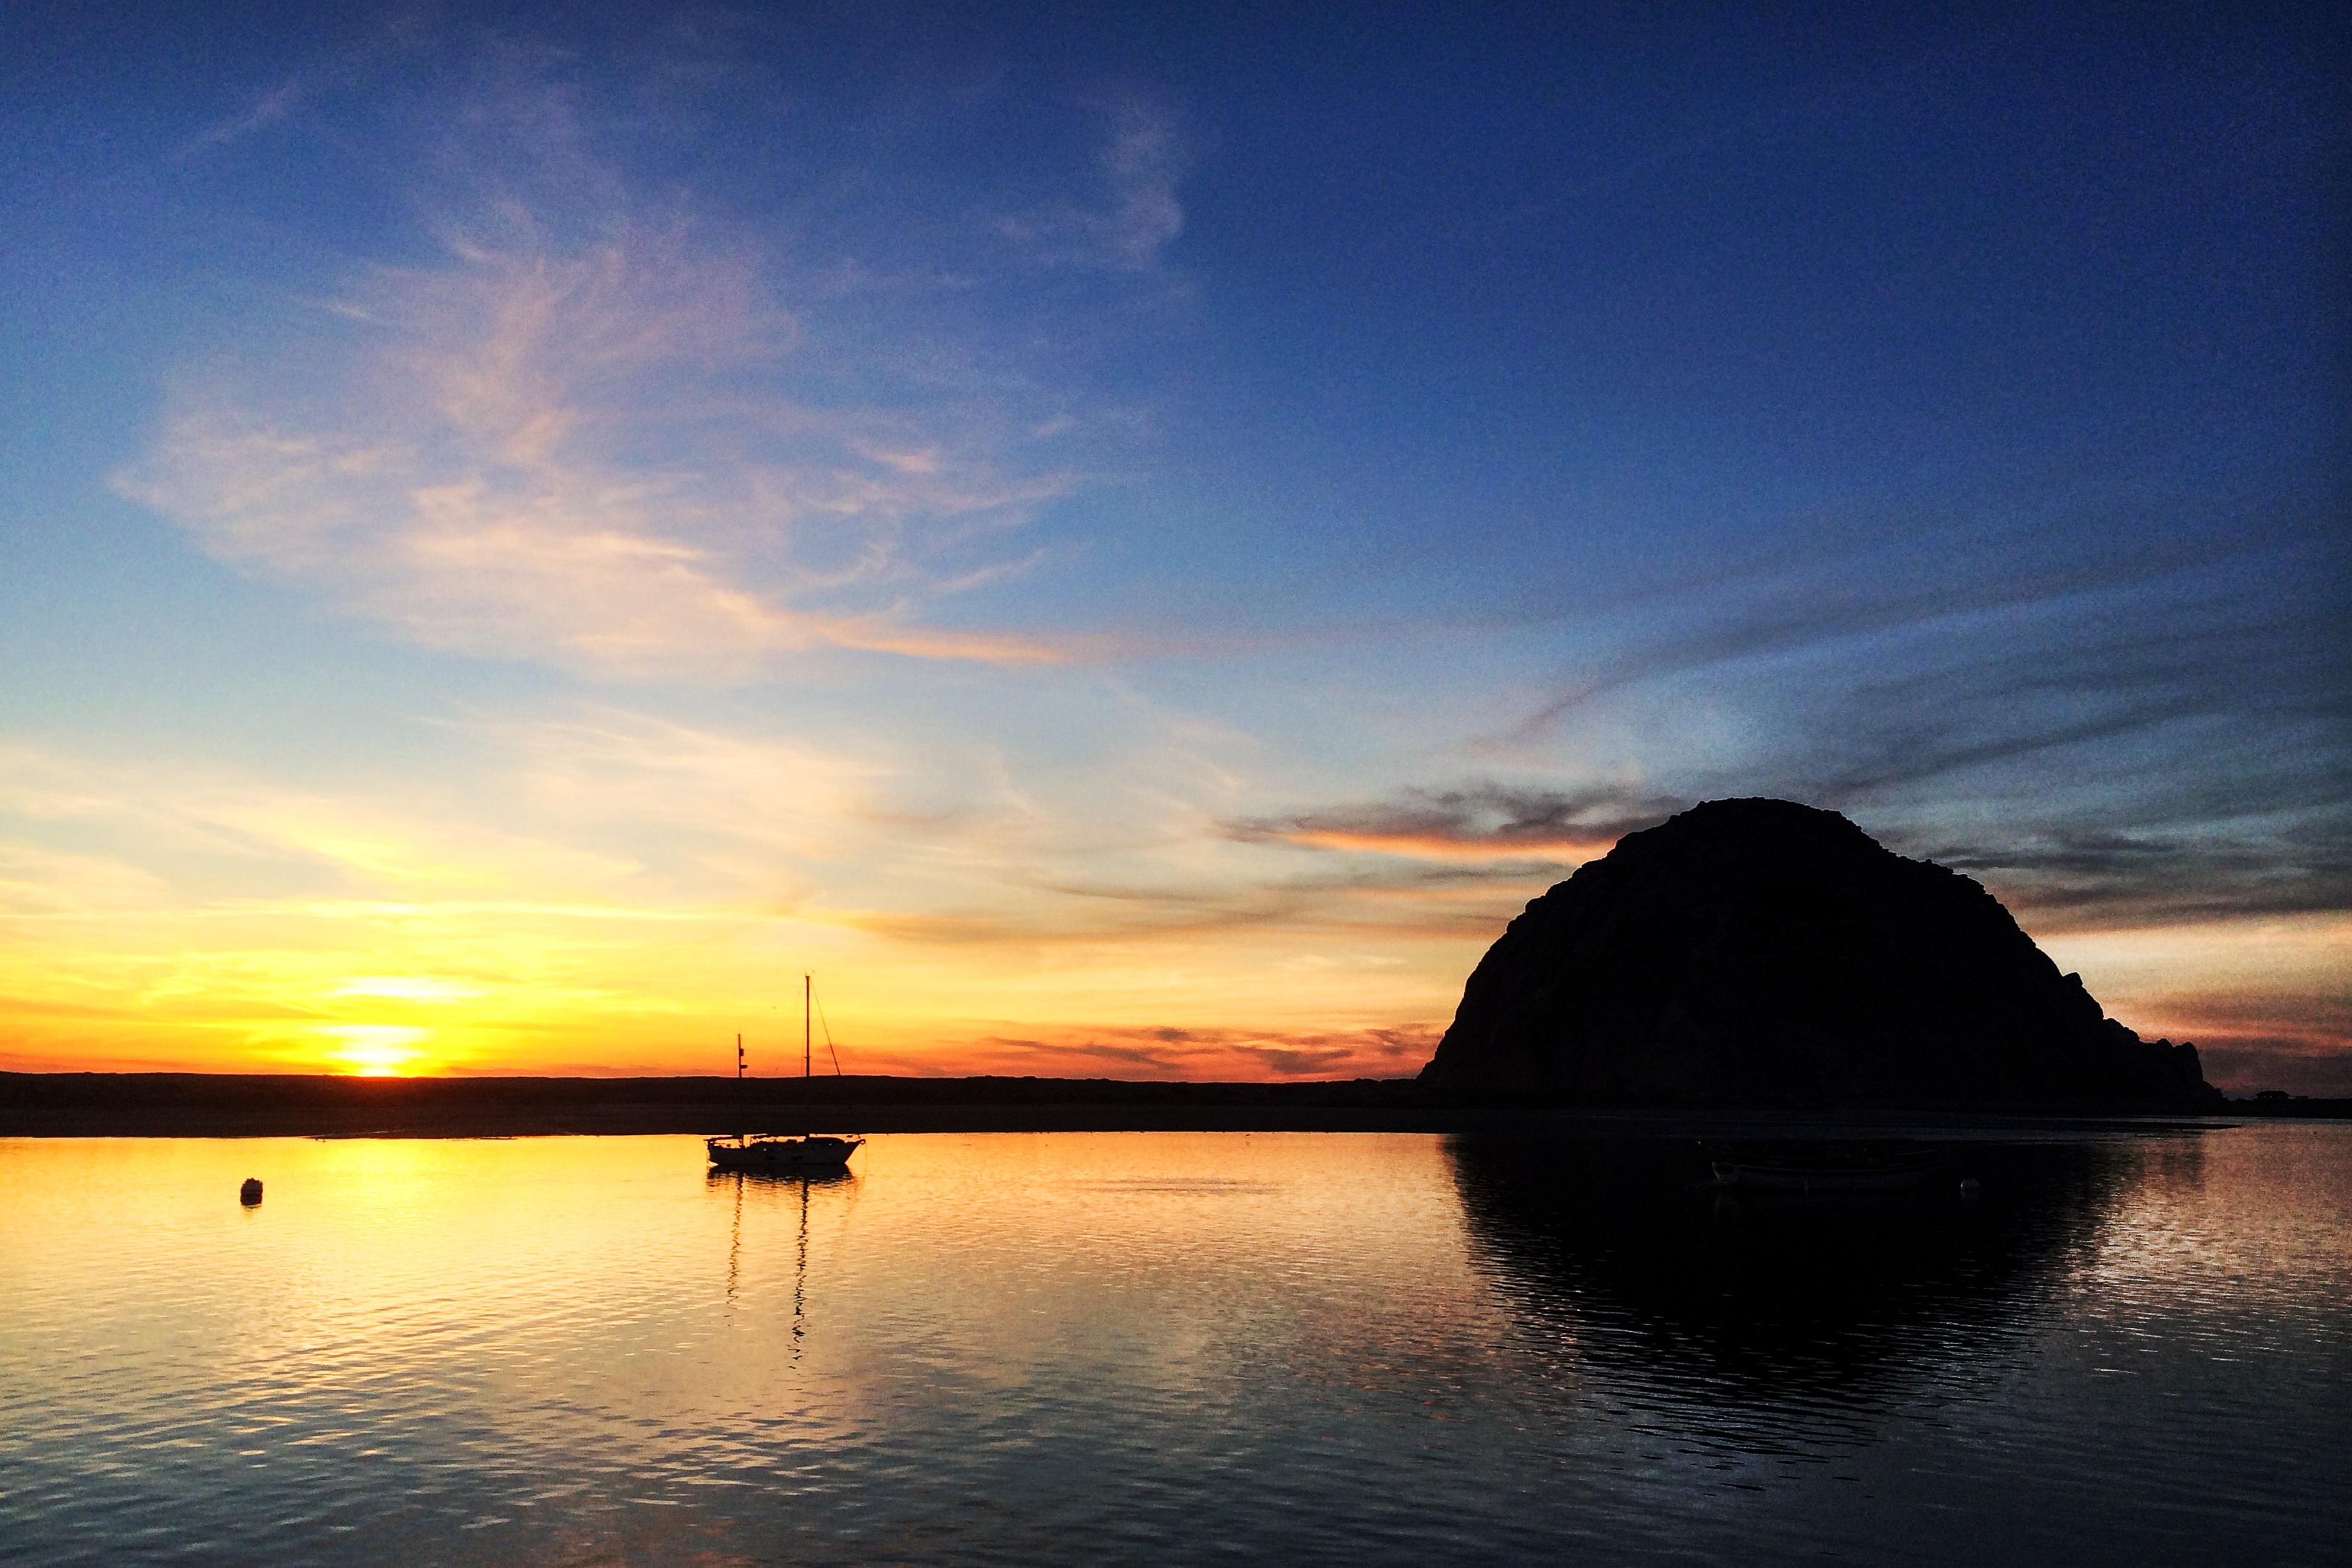
sea, coast, ocean, horizon, cloud, sky, sun, sunrise, sunset, sunlight, morning, shore, dawn, dusk, evening, reflection, bay, loch, afterglow